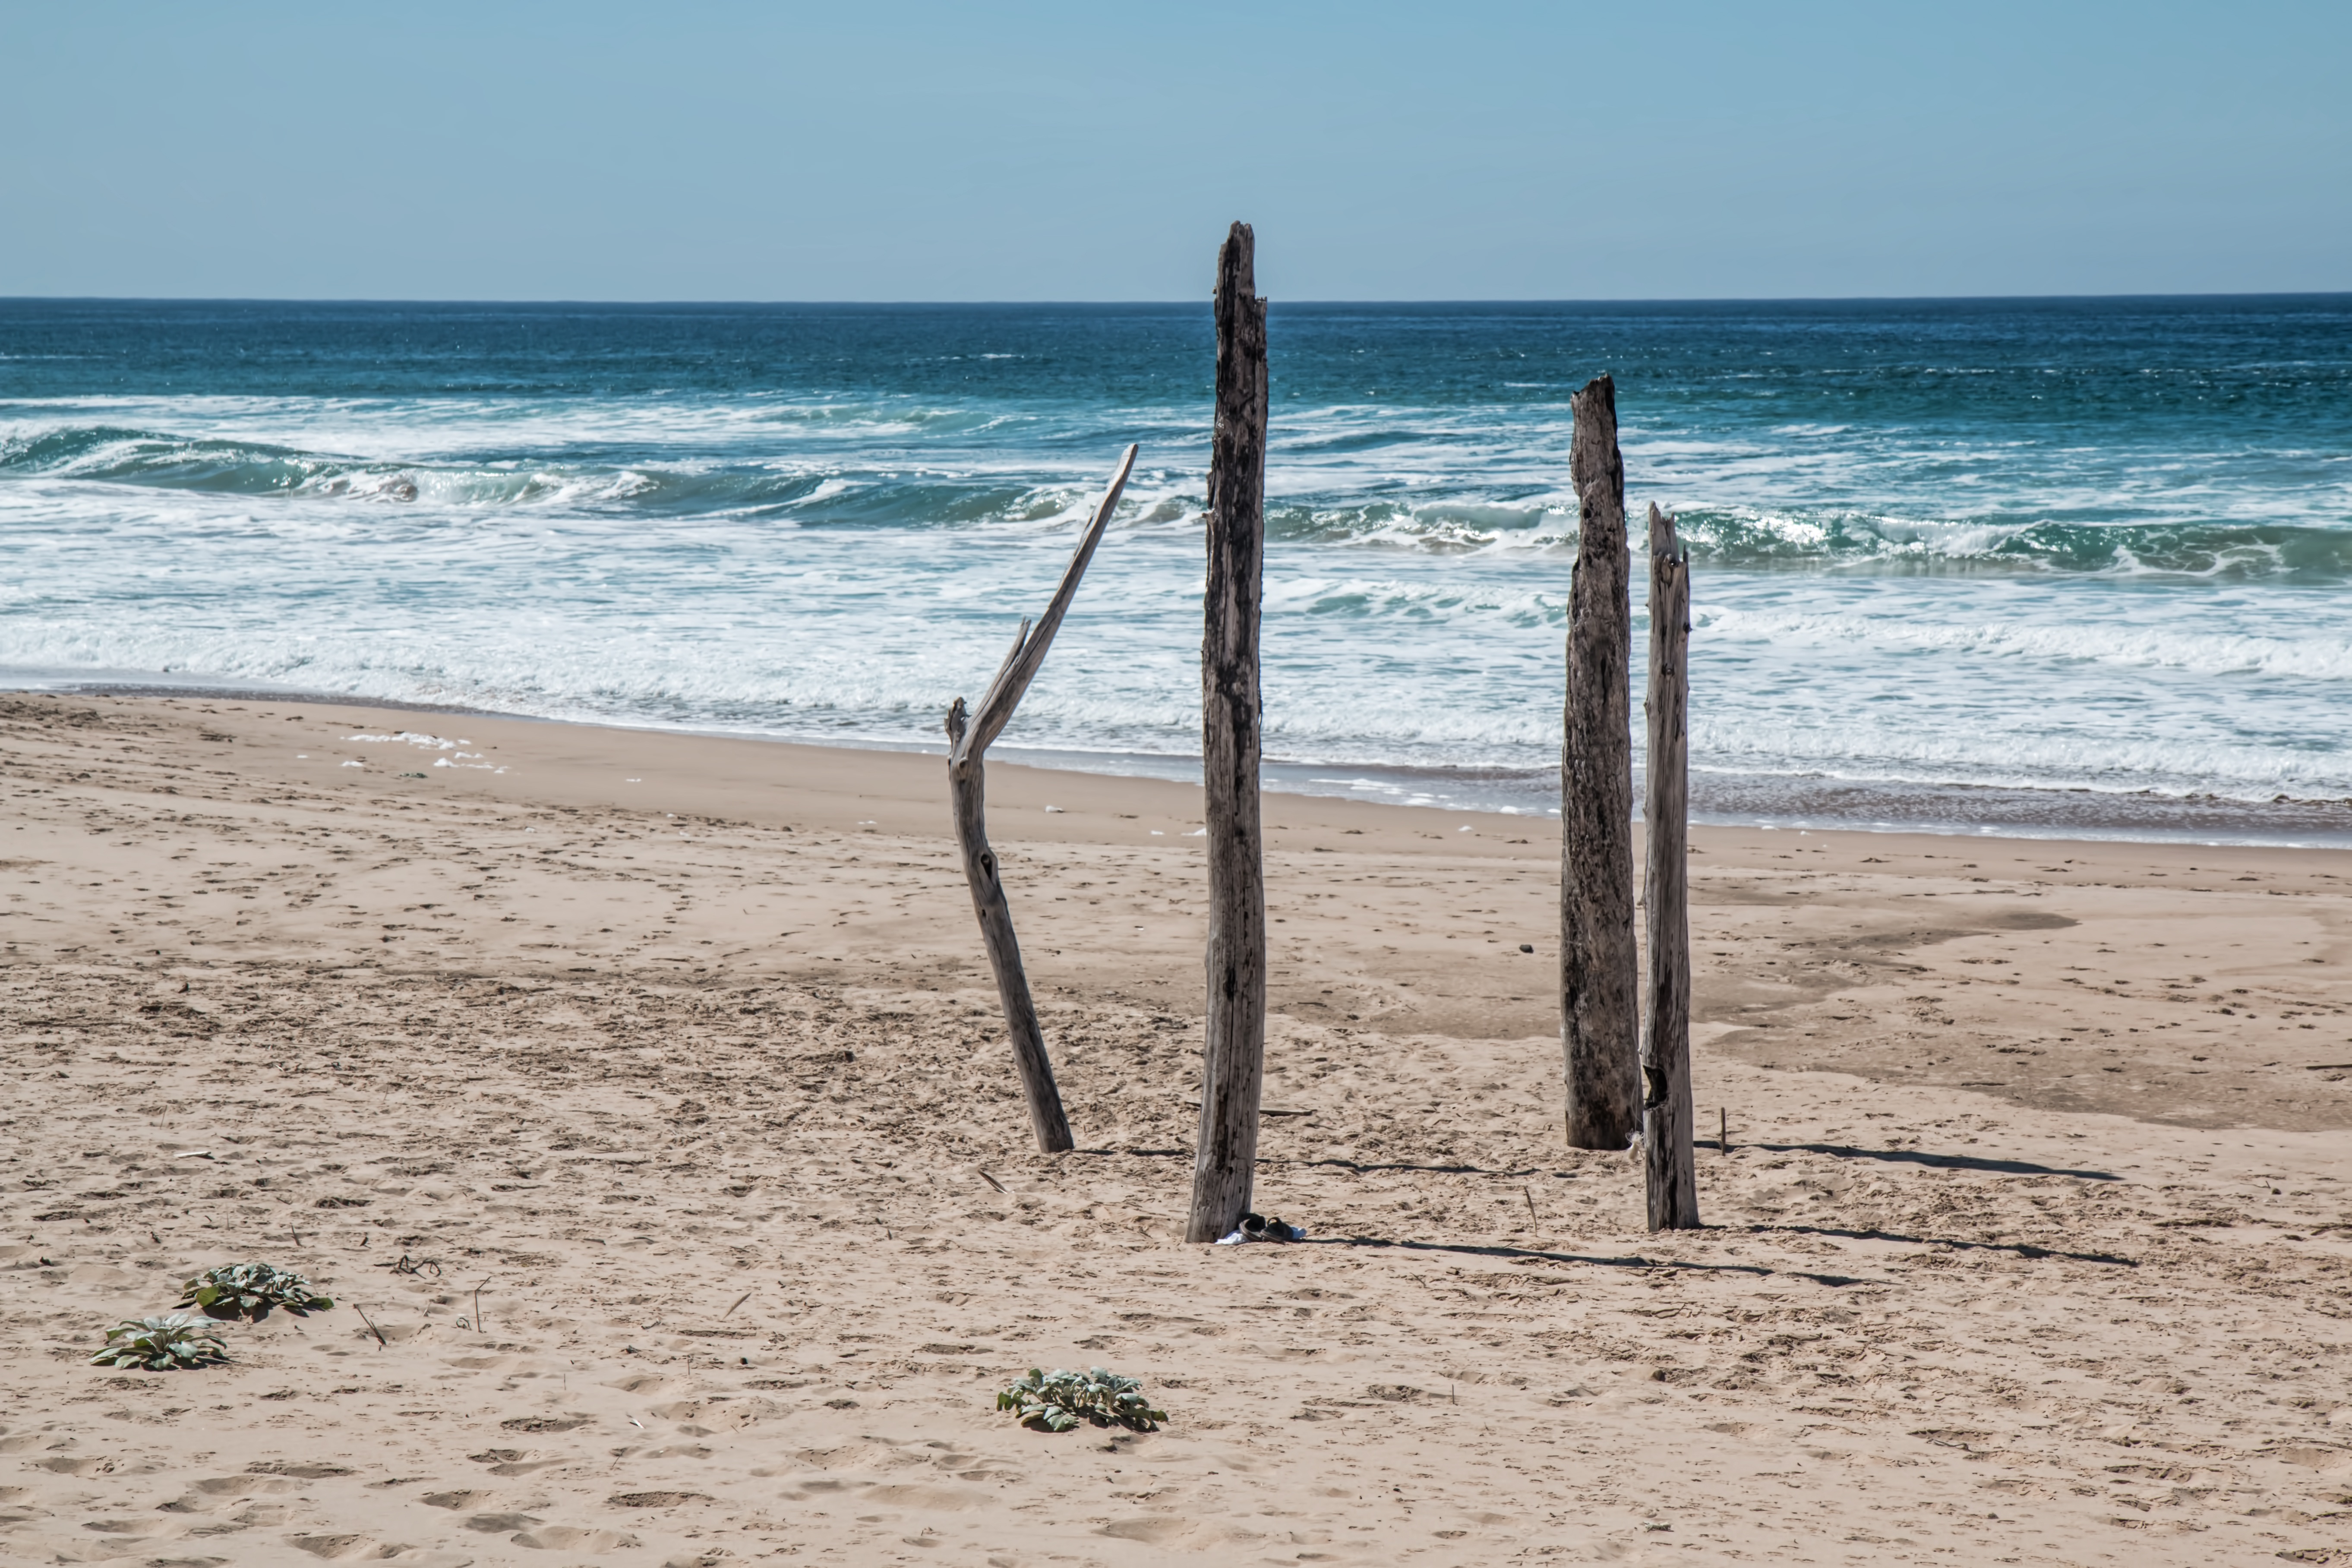
beach, driftwood, sea, coast, sand, ocean, structure, shore, wave, alone, isolated, summer, vacation, coastline, seaside, pole, mystery, peaceful, holiday, serene, lonely, leisure, seashore, material, body of water, weathered, outdoors, sunny, hot, quiet, beach sand, summer beach, wooden post, wind wave, surfing equipment and supplies